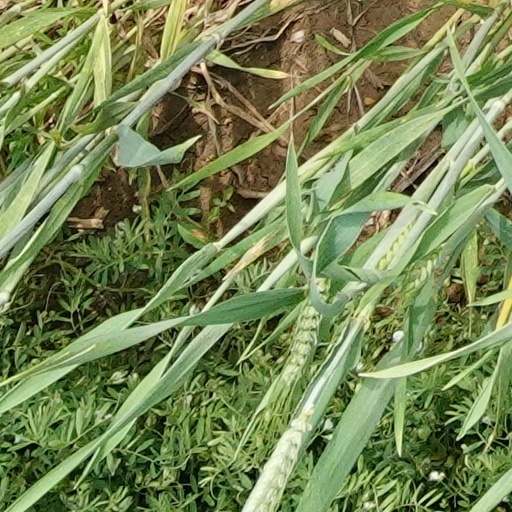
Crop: wheat